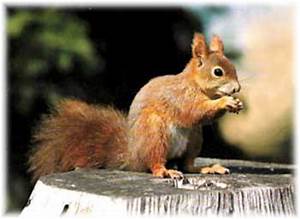
Label: squirrel